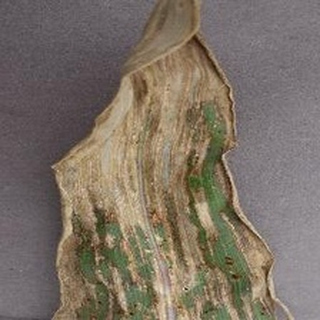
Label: corn_gray_leaf_spot